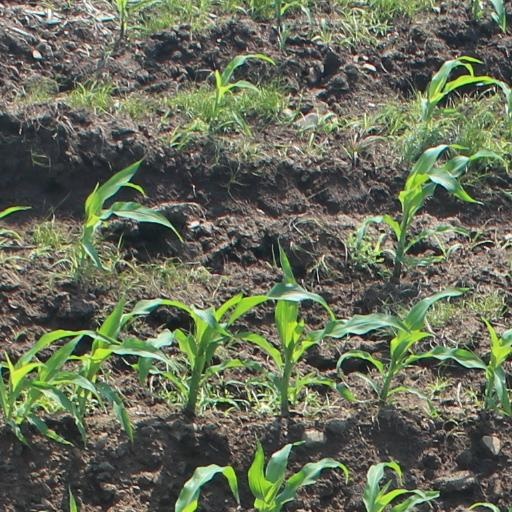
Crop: maize; corn